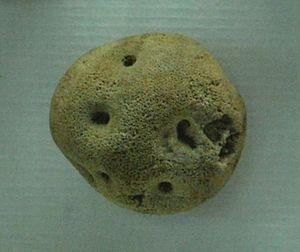
Le lac d'Ohrid, mais aussi un des plus vieux du monde, avec le Titicaca et le Baïkal.